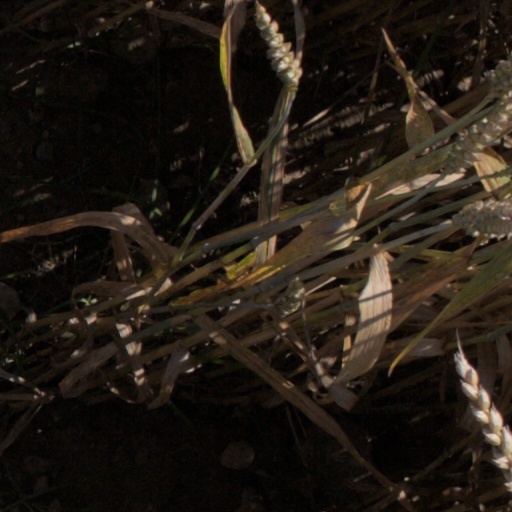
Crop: wheat